Cromarty Tennis Club

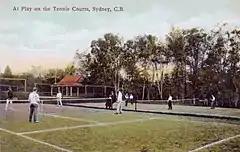
The first Cromarty Clubhouse, ca. 1908

The Sydney Lawn Tennis Club was incorporated by an Act of the Nova Scotia Legislature on 28 April 1893. The club was founded by five gentlemen.